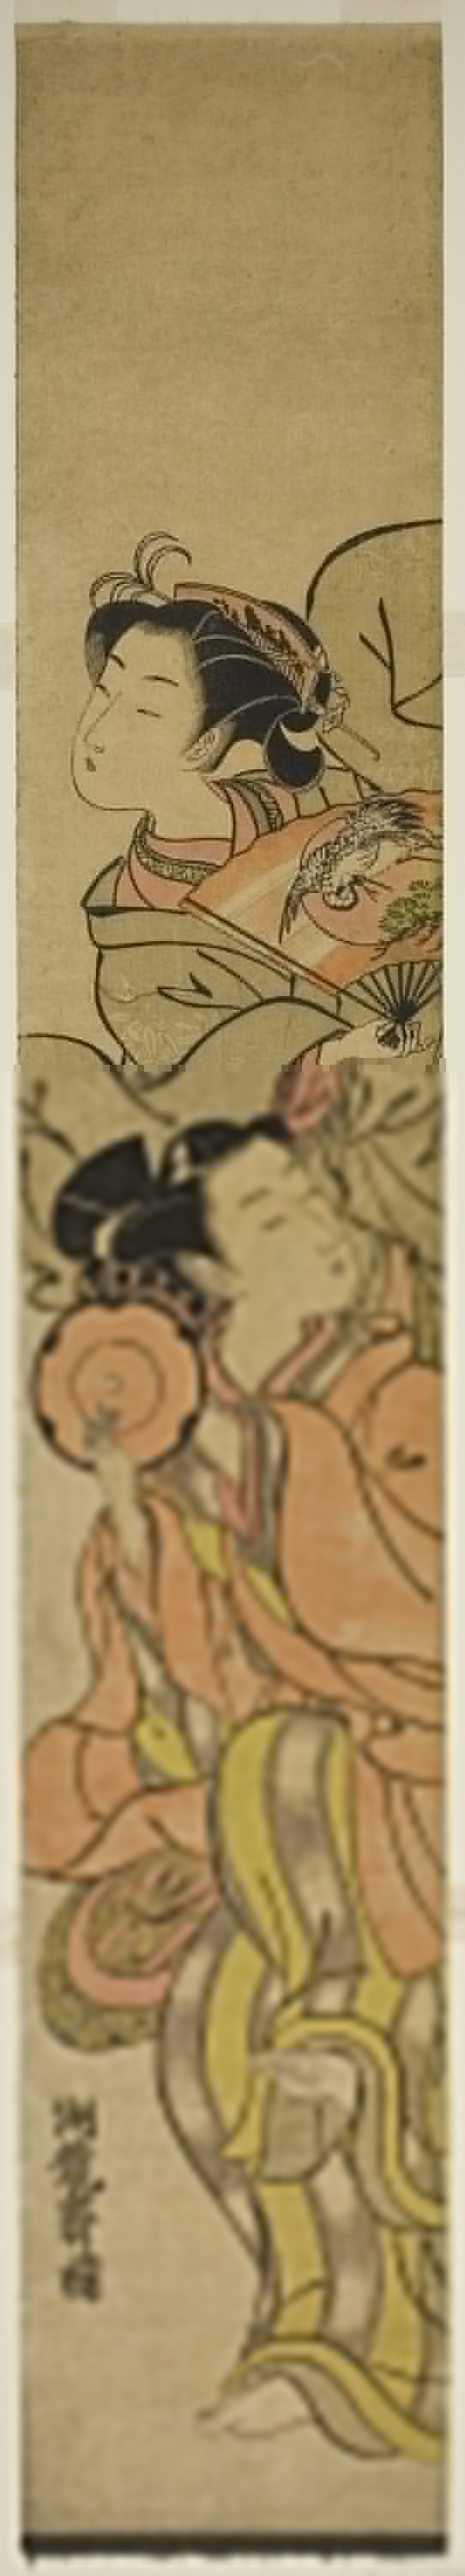
Chicago Museum, Asian Art, Two Dancers, Isoda Koryusai